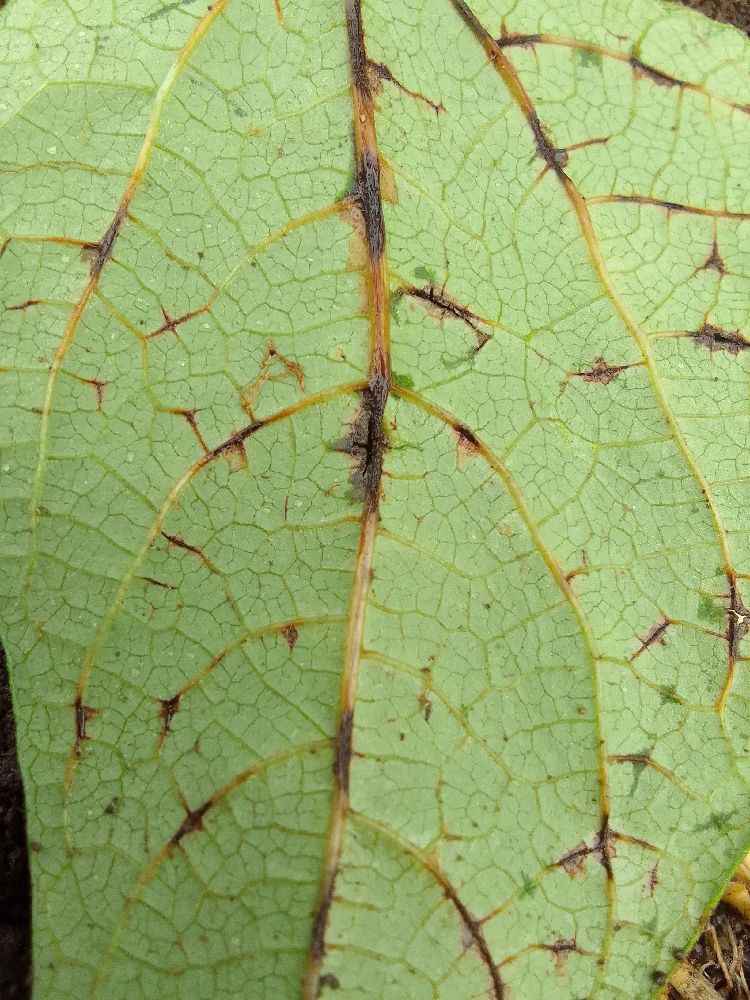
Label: anthracnose